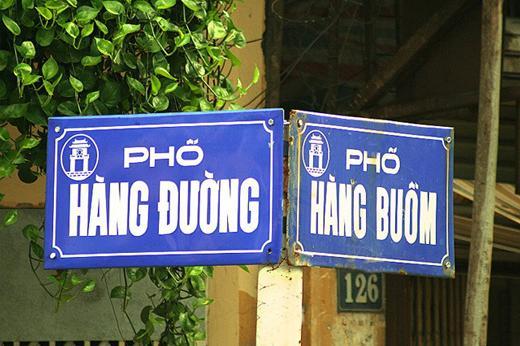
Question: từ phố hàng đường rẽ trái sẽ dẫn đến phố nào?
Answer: phố hàng buồm